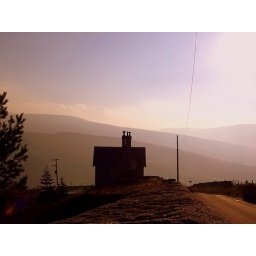
This house overlooked a railway. You can see the bridge over the railway in the foreground.